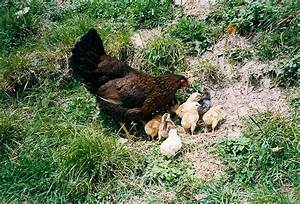
Label: gallina